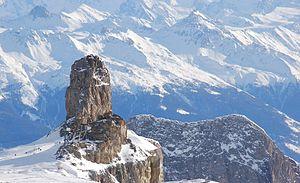
La Tour Saint-Martin ou Quille du Diable sur la commune de Savièse Valais-Suisse et les pistes de ski des Diablerets dans le canton de Vaud.